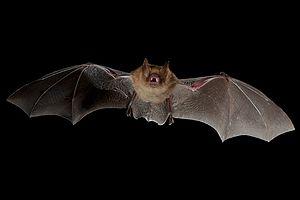
Cette liste commentée recense la mammalofaune en Pologne. Elle répertorie les espèces de mammifères polonais actuels et celles qui ont été récemment classifiées comme éteintes. Cette liste comporte 119 espèces réparties en dix ordres et trente familles, dont une est « en danger critique d'extinction », trois sont « en danger », quatre sont « vulnérables », dix sont « quasi menacées » et deux ont des « données insuffisantes » pour être classées.
Cette liste commentée recense la mammalofaune en Grèce. Elle répertorie les espèces de mammifères grecs actuels et celles qui ont été récemment classifiées comme éteintes. Cette liste comporte 134 espèces réparties en onze ordres et 31 familles, dont deux sont « en danger critique d'extinction », trois sont « en danger », dix sont « vulnérables », huit sont « quasi menacées » et sept ont des « données insuffisantes » pour être classées.
Douchy est une ancienne commune française située dans le département du Loiret en région Centre-Val de Loire, devenue le 1ᵉʳ janvier 2016 une commune déléguée au sein de la commune nouvelle de Douchy-Montcorbon.
Cette liste commentée recense la mammalofaune en Europe. Elle répertorie les espèces de mammifères européens actuels et celles qui ont été récemment classifiées comme éteintes. Comme ici n'est référencé que l'Europe dans ses limites géographiques les plus communément admises, cette liste ne comptabilise pas les animaux présents dans les îles Canaries, Madère, le Groenland, la Sibérie, la partie asiatique de la Transcaucasie, l'Anatolie et Chypre.
La Chapelle-sur-Aveyron est une commune française, située dans le département du Loiret en région Centre-Val de Loire.
Chantecoq est une commune française, située dans le département du Loiret en région Centre-Val de Loire.
Cette liste commentée recense la mammalofaune à Monaco. Elle répertorie les espèces de mammifères monégasques actuels et celles qui ont été récemment classifiées comme éteintes. Cette liste comporte 45 espèces réparties en huit ordres et seize familles, dont une est « en danger », une autre est « vulnérable », six sont « quasi menacées » et deux ont des « données insuffisantes » pour être classées.